Anne Sophie Reventlow

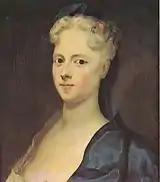
Pastel portrait of Anne Sophie in her youth

In 1711 the King encountered Anne Sophie at a masquerade ball in Koldinghus, where the royal family resided that season. He wanted her to become his mistress, which her mother refused to allow. The king abducted her on 26 June 1712 from her parents' estate, Clausholm, with the apparent support of her half-sister Christine Sophie and her husband Count Ulrik Adolph Holstein of Holsteinborg. The King took her to Skanderborg castle, where they were married morganatically in a wedding ceremony conducted by Thomas Clausen.